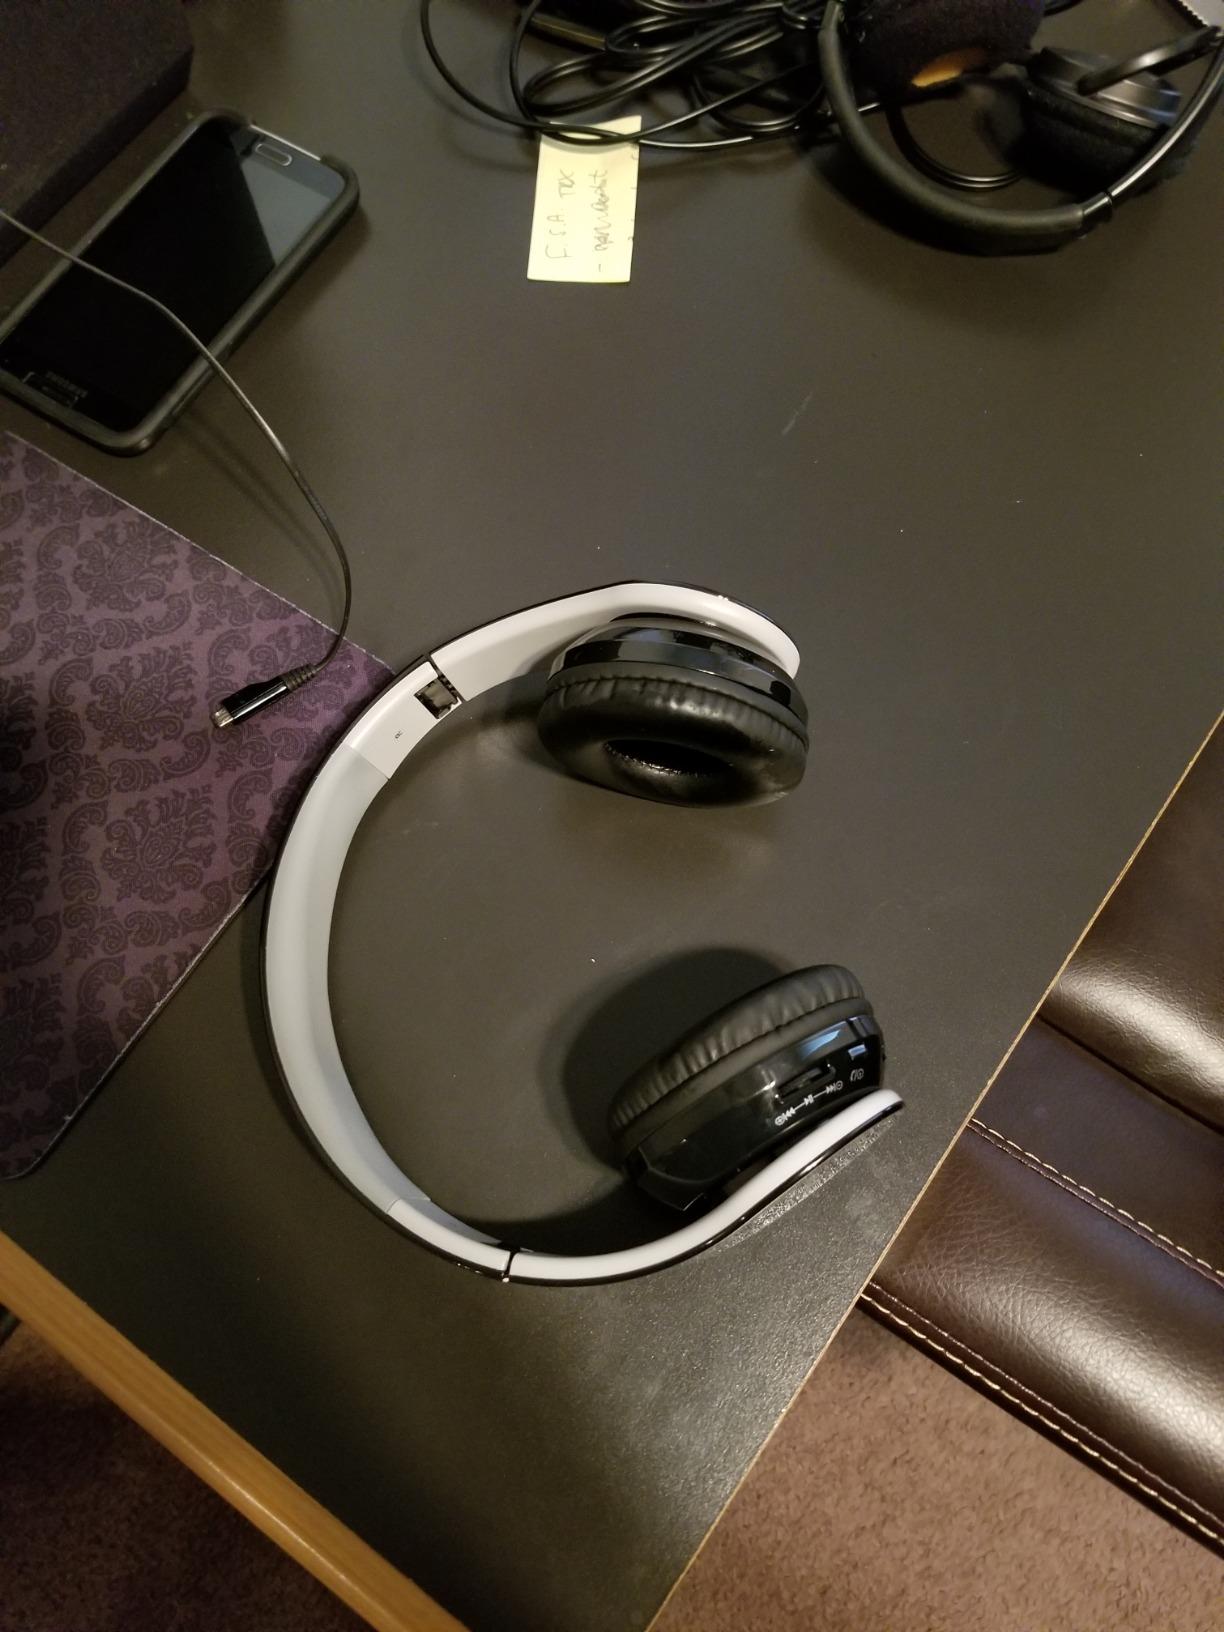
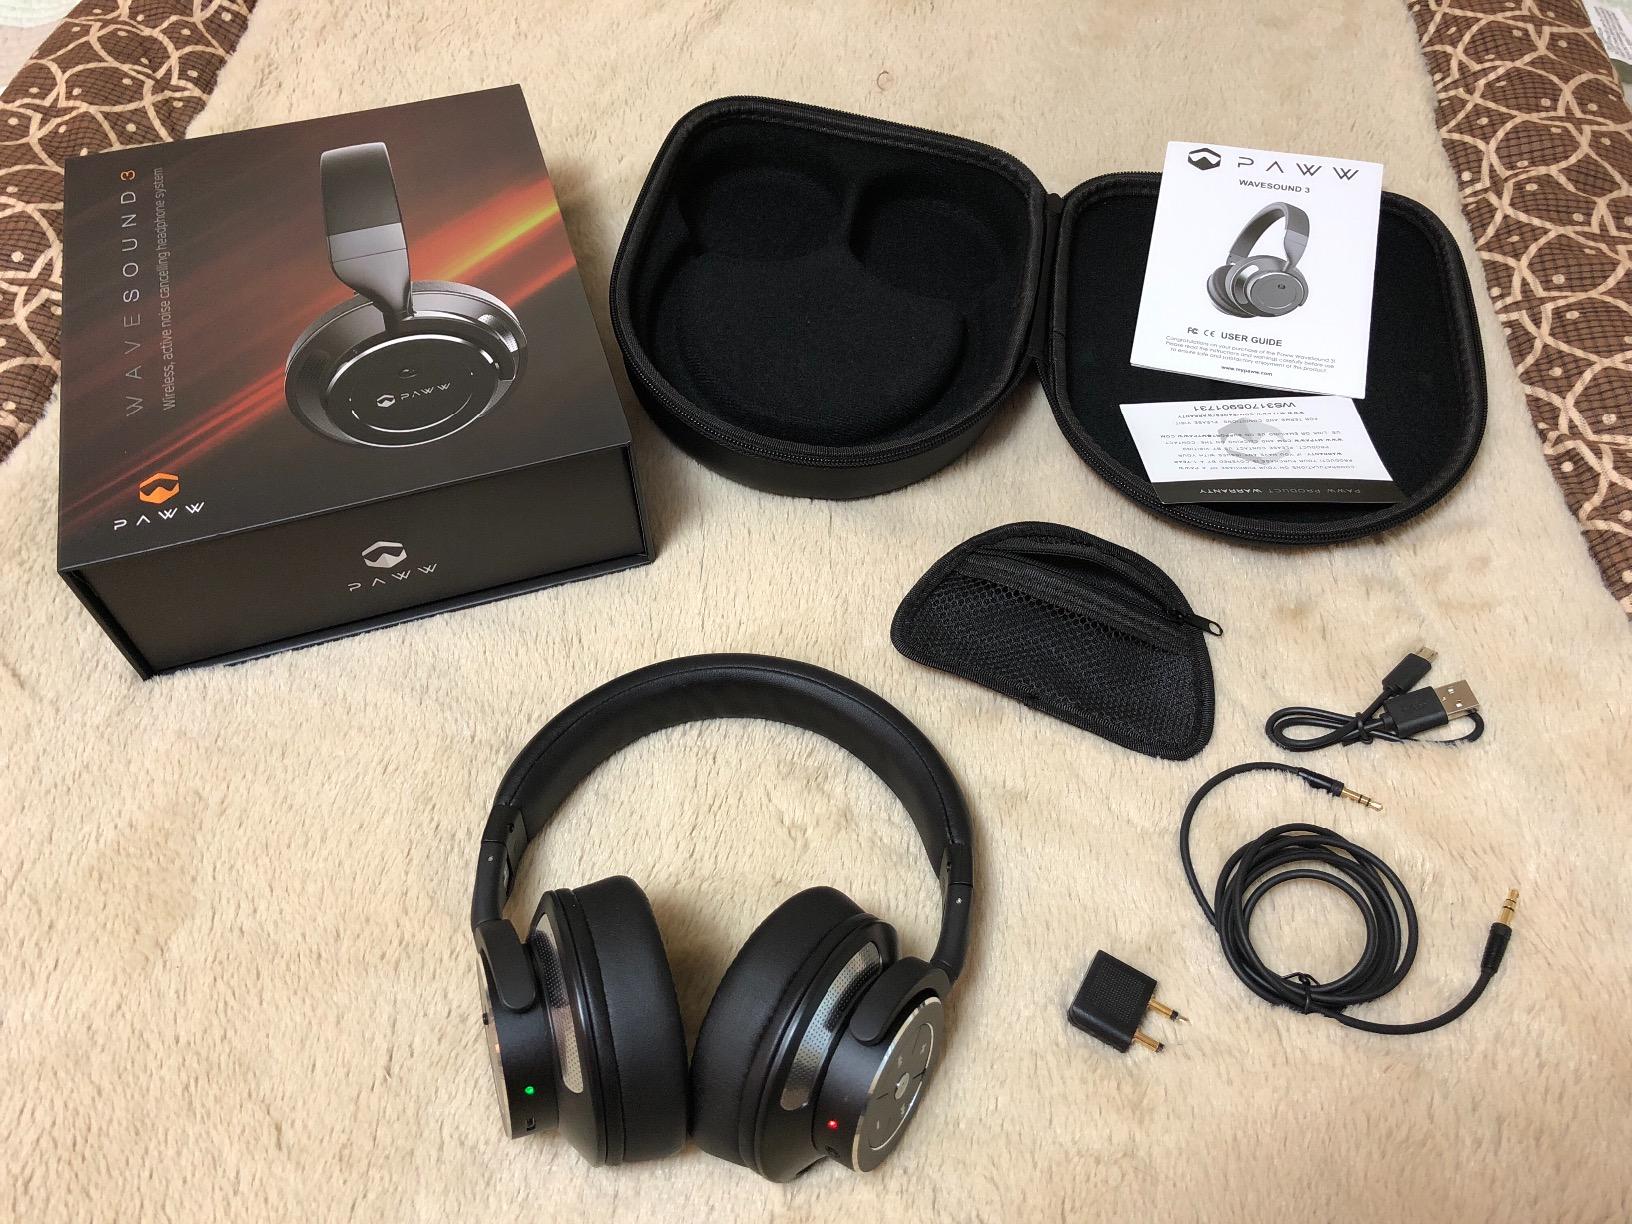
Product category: headphones
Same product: no